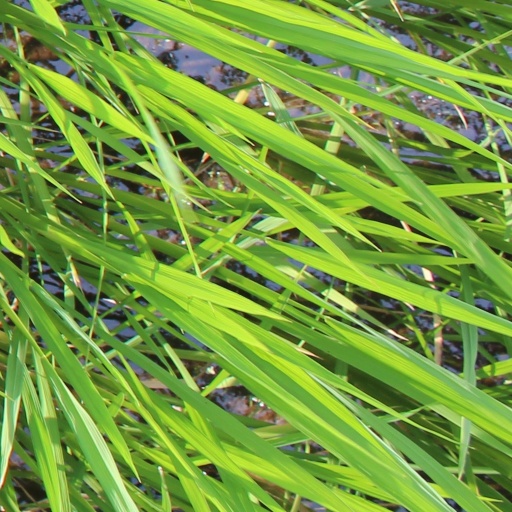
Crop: rice